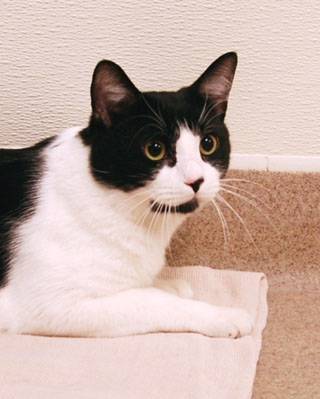
Label: cat